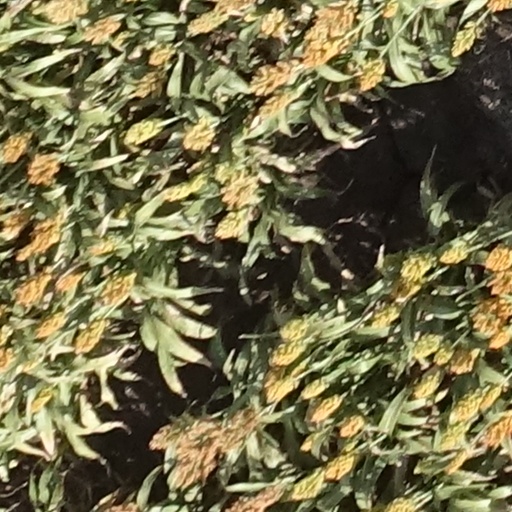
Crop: sorghum